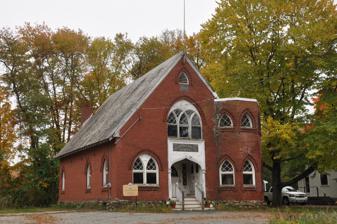
Building: Soldiers and Sailors Memorial Building (West Newbury, Massachusetts)
Country: United States of America
Year built: 1900
United States historic place Soldiers and Sailors Memorial Building U.S. National Register of Historic Places Show map of Massachusetts Show map of the United States Location 363 Main St., West Newbury, Massachusetts Coordinates 42°47′59″N 70°59′28″W / 42.79972°N 70.99111°W / 42.79972; -70.99111 Built 1900 Architect Henry Gore Architectural style Gothic Revival architecture NRHP reference No. 16000544 Added to NRHP August 22, 2016 The Soldiers and Sailors Memorial Building in West Newbury, Massachusetts is a historic American Civil War memorial building at 363 Main Street.  Built in 1900, it is a distinctive local example of Gothic Revival architecture .  It has served as a meeting place for veterans organizations (for many years as the local American Legion post) and housed the local public library for 12 years.  It was listed on the National Register of Historic Places in 2016. Description and history The Soldiers and Sailors Memorial Building is located in the central village area of West Newbury on the south side of Main Street ( Massachusetts Route 113 a short way west of the town offices.  It is a two-story brick building with a gabled roof and an octagonal tower at the right front corner.  The tower faces has Gothic-arched windows on two levels, and is topped by a crenellated parapet.  The main entrance is at the center of the front facade, deeply recessed in a tall arched opening that extends into the gable area, with a multipart Gothic window above.  A two-part Gothic window is set to the left of the entrance, and there is a small Gothic window at the peak of the gable. The hall was built in 1900 to a design by Henry W. Gore, an architect from Braintree, Massachusetts .  It is one of three documented Gothic buildings in West Newbury.  It was funded by a bequest from Moses Warren Edwards, a lifelong town resident who sought to establish a memorial to the town's participants in the American Civil War , and to provide a space for its public library.  The hall was first occupied by the local chapter of the Grand Army of the Republic , and was turned over to the Charles L. Carr American Legion post # 240 on 12 July 1923.  The library was housed in the building between 1927 and 1939, in a rent-free arrangement between the post and the town.  The building continues to serve as a local meeting point, mainly for local veterans organizations. See also National Register of Historic Places listings in Essex County, Massachusetts References